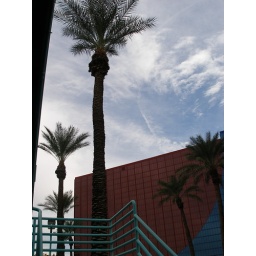
Palm trees against the sky in Las Vegas.